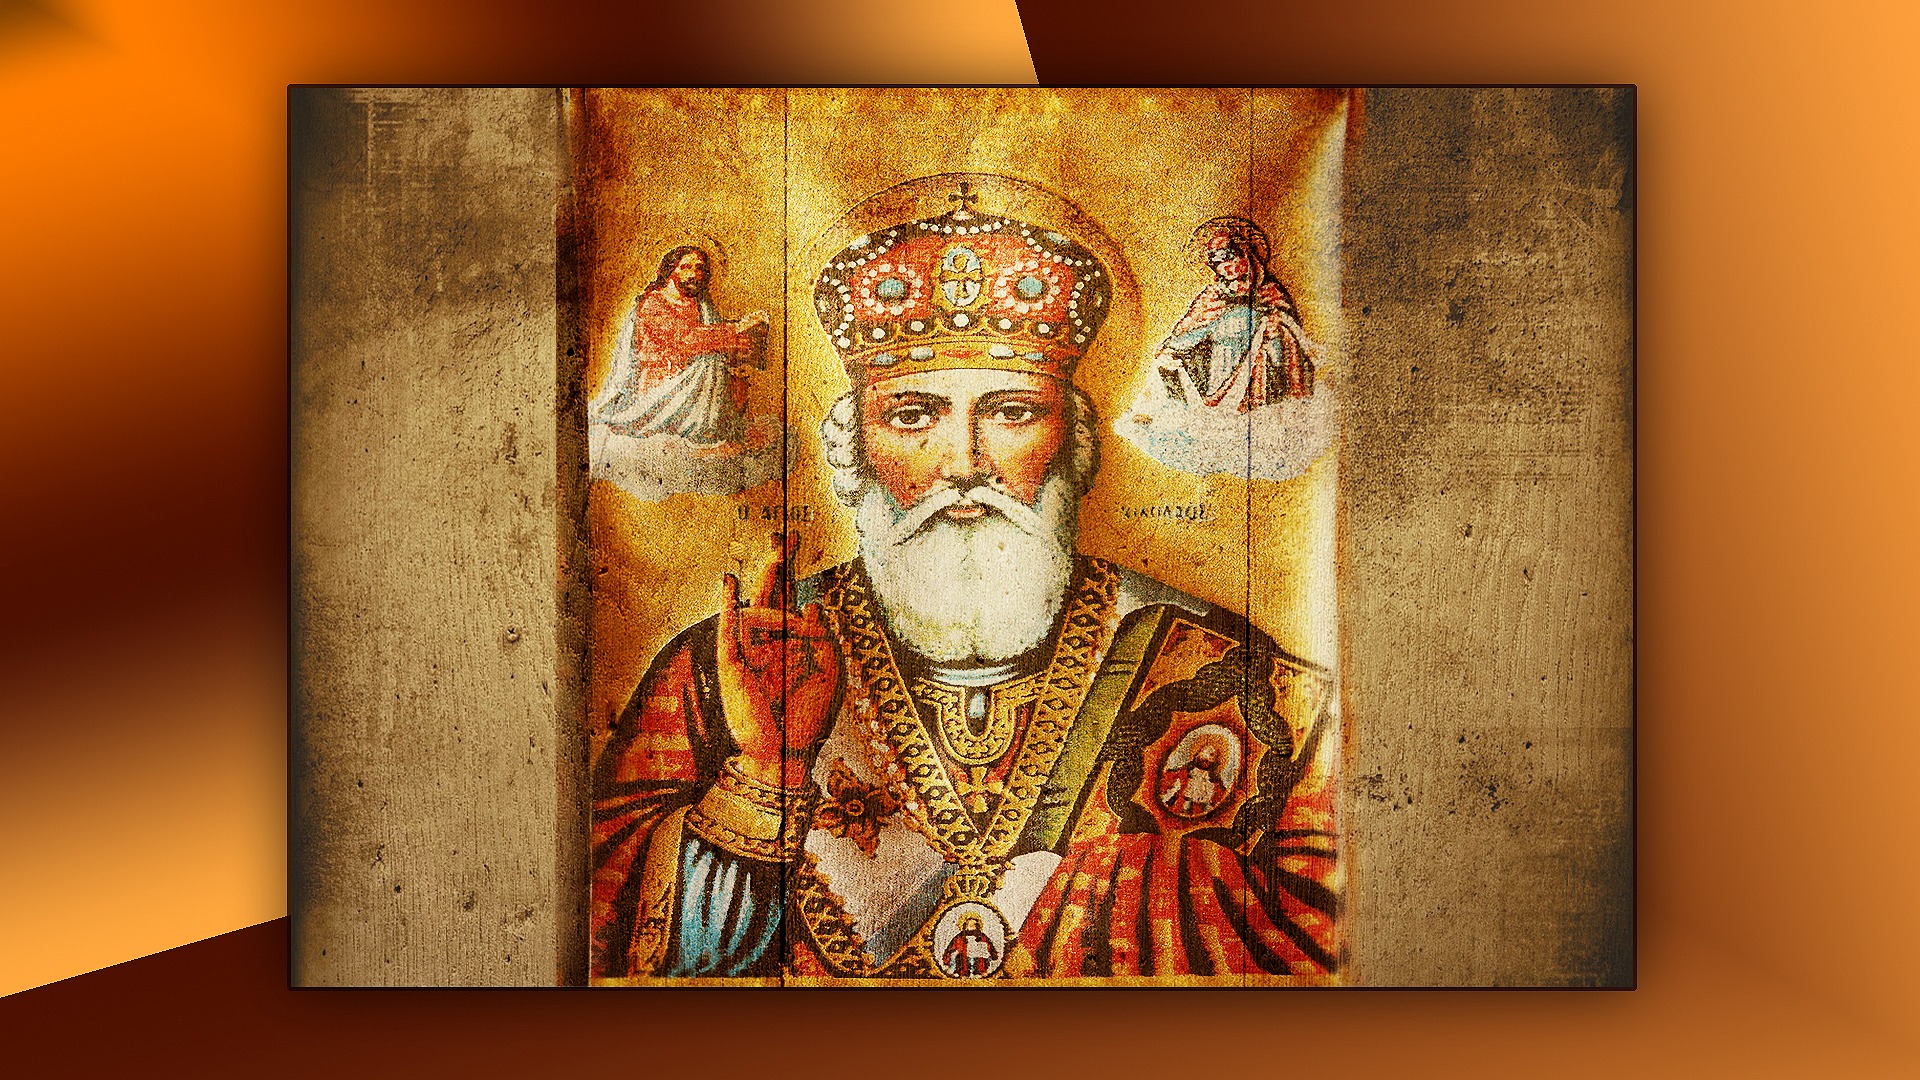
portrait, religion, painting, art, illustration, temple, christianity, pope, holy, icon, god, modern art, ancient history